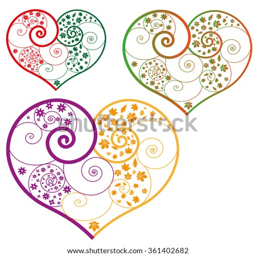
heart on a transparent background consists of halves filled with floral ornaments symbolizing seasons .